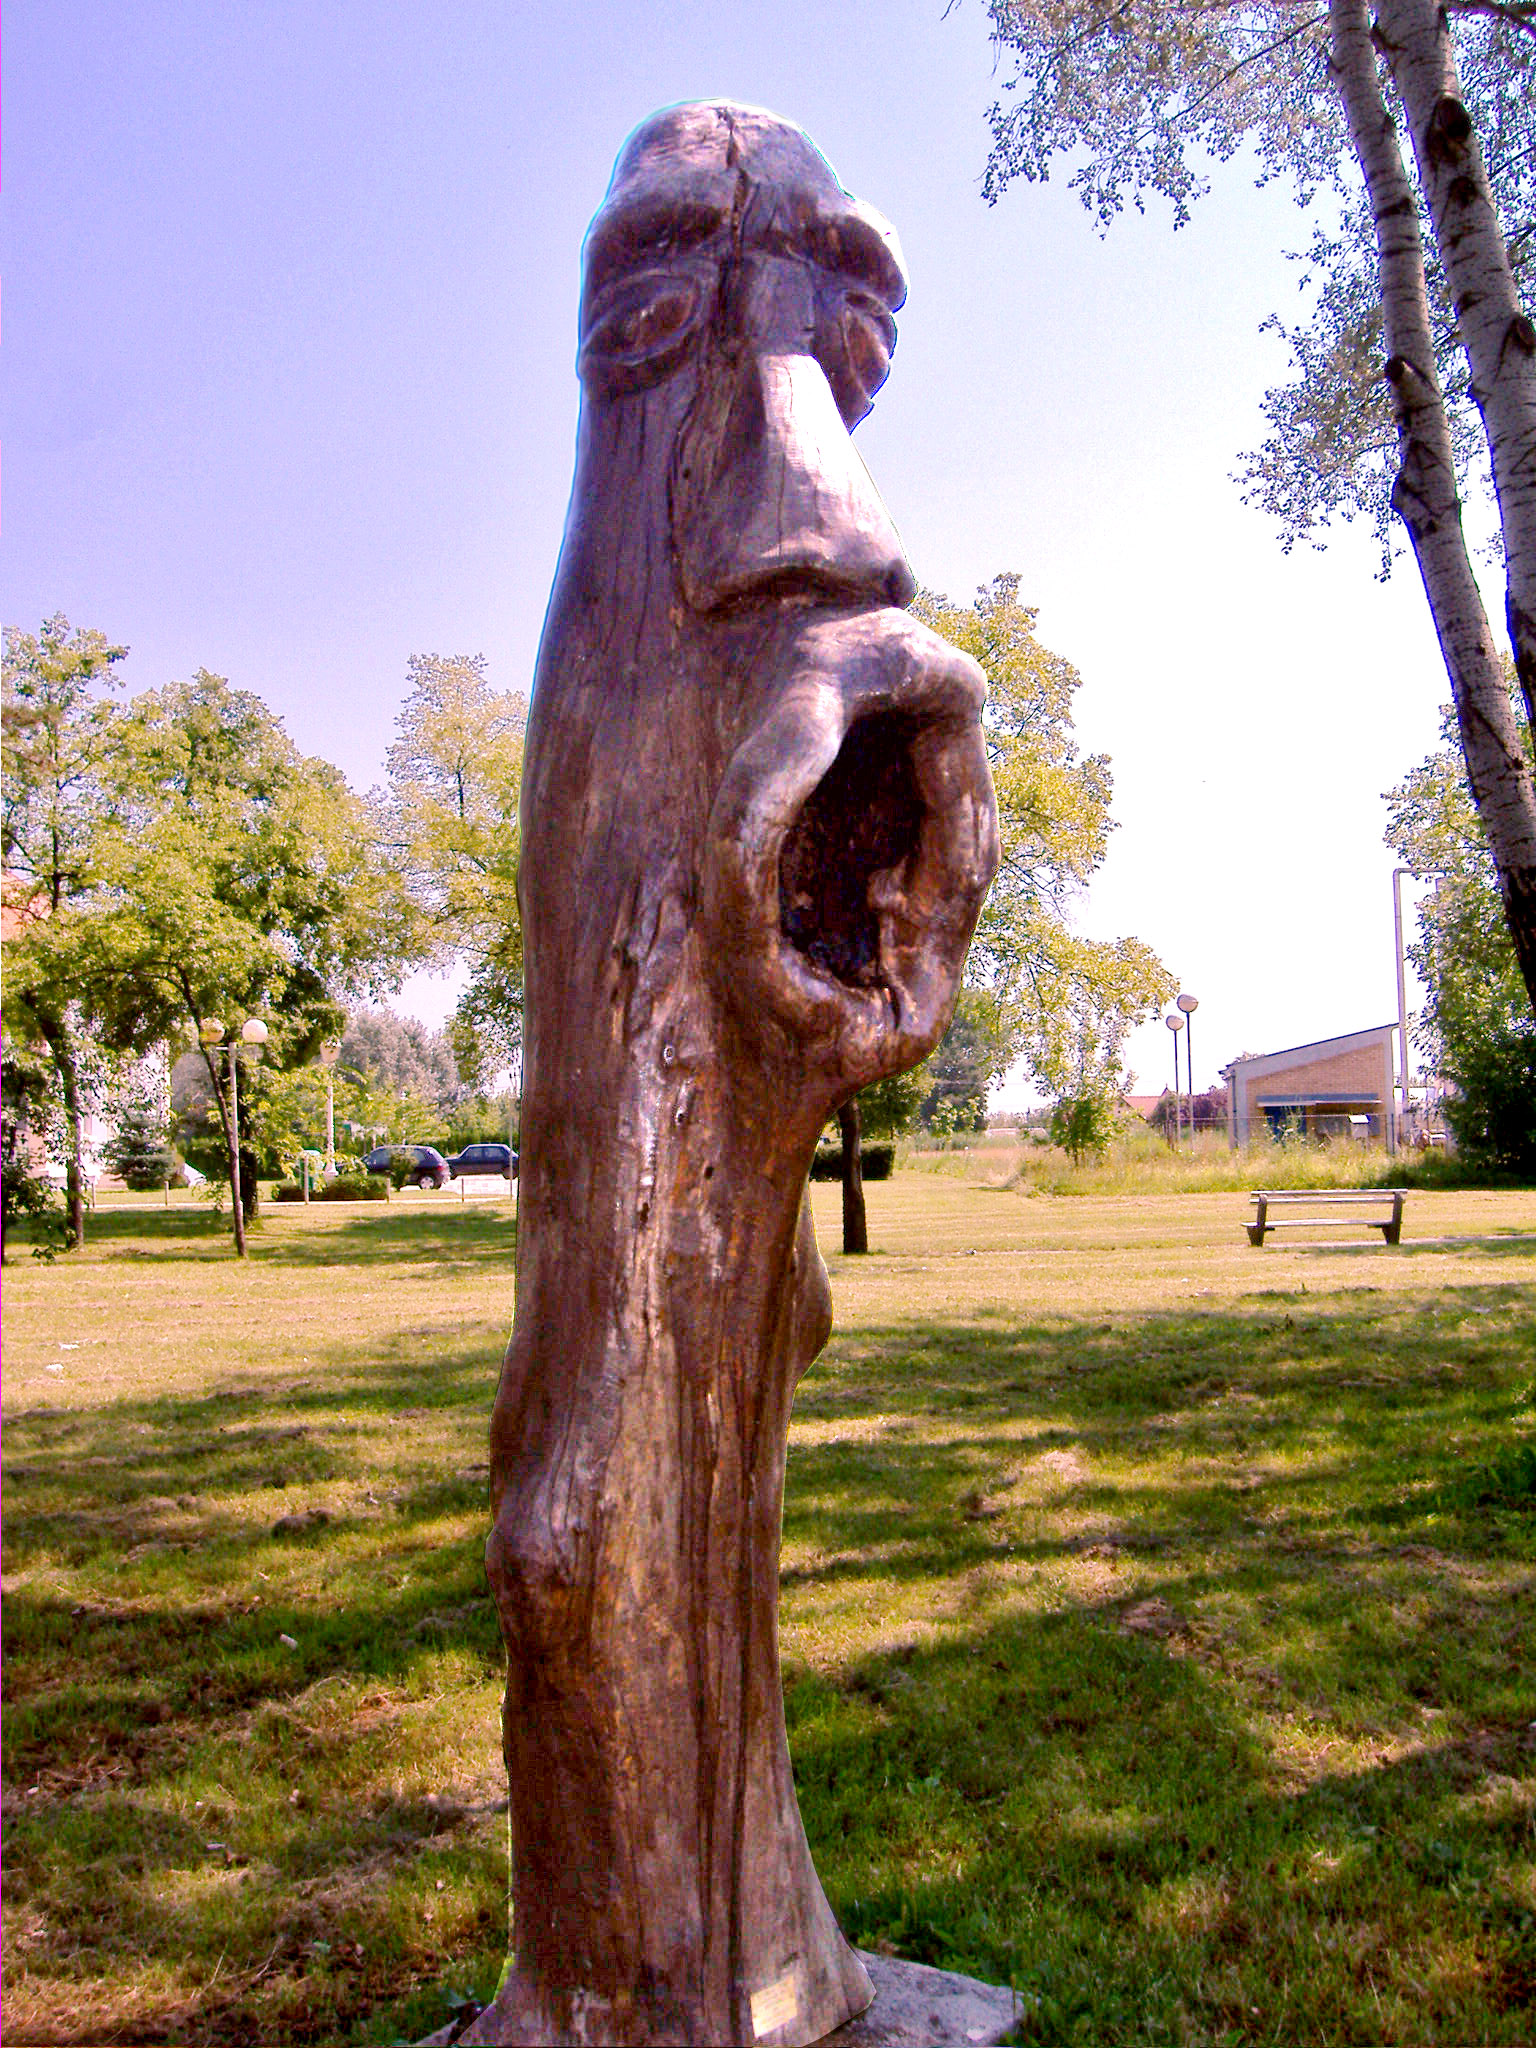
big mouth, funny, face, wood, wooden, statue, art, park, summer, vacation, europe, tree, sculpture, woody plant, plant, carving, grass, chainsaw carving, monument, trunk